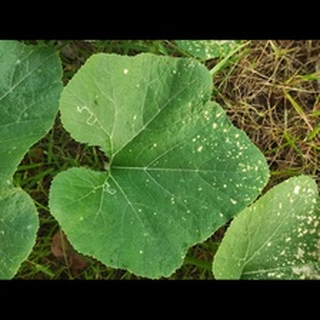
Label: pumpkin_bacterial_leaf_spot